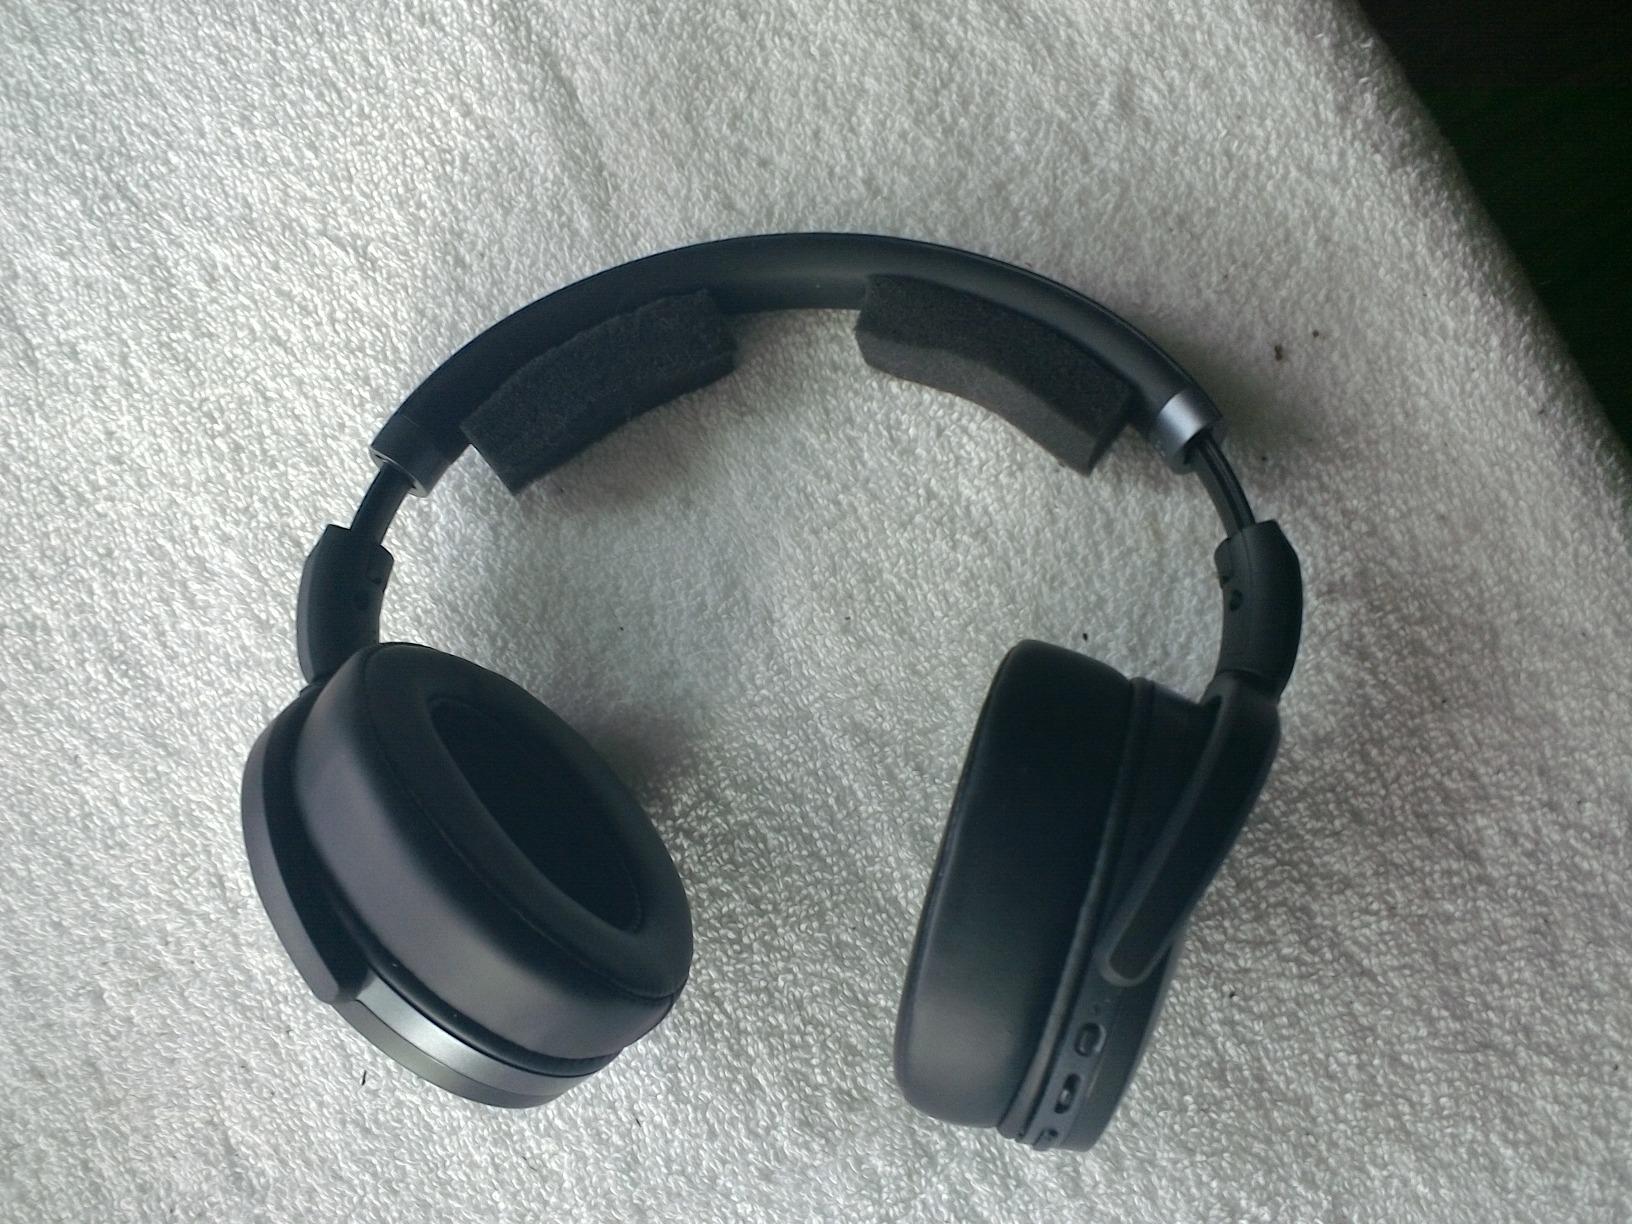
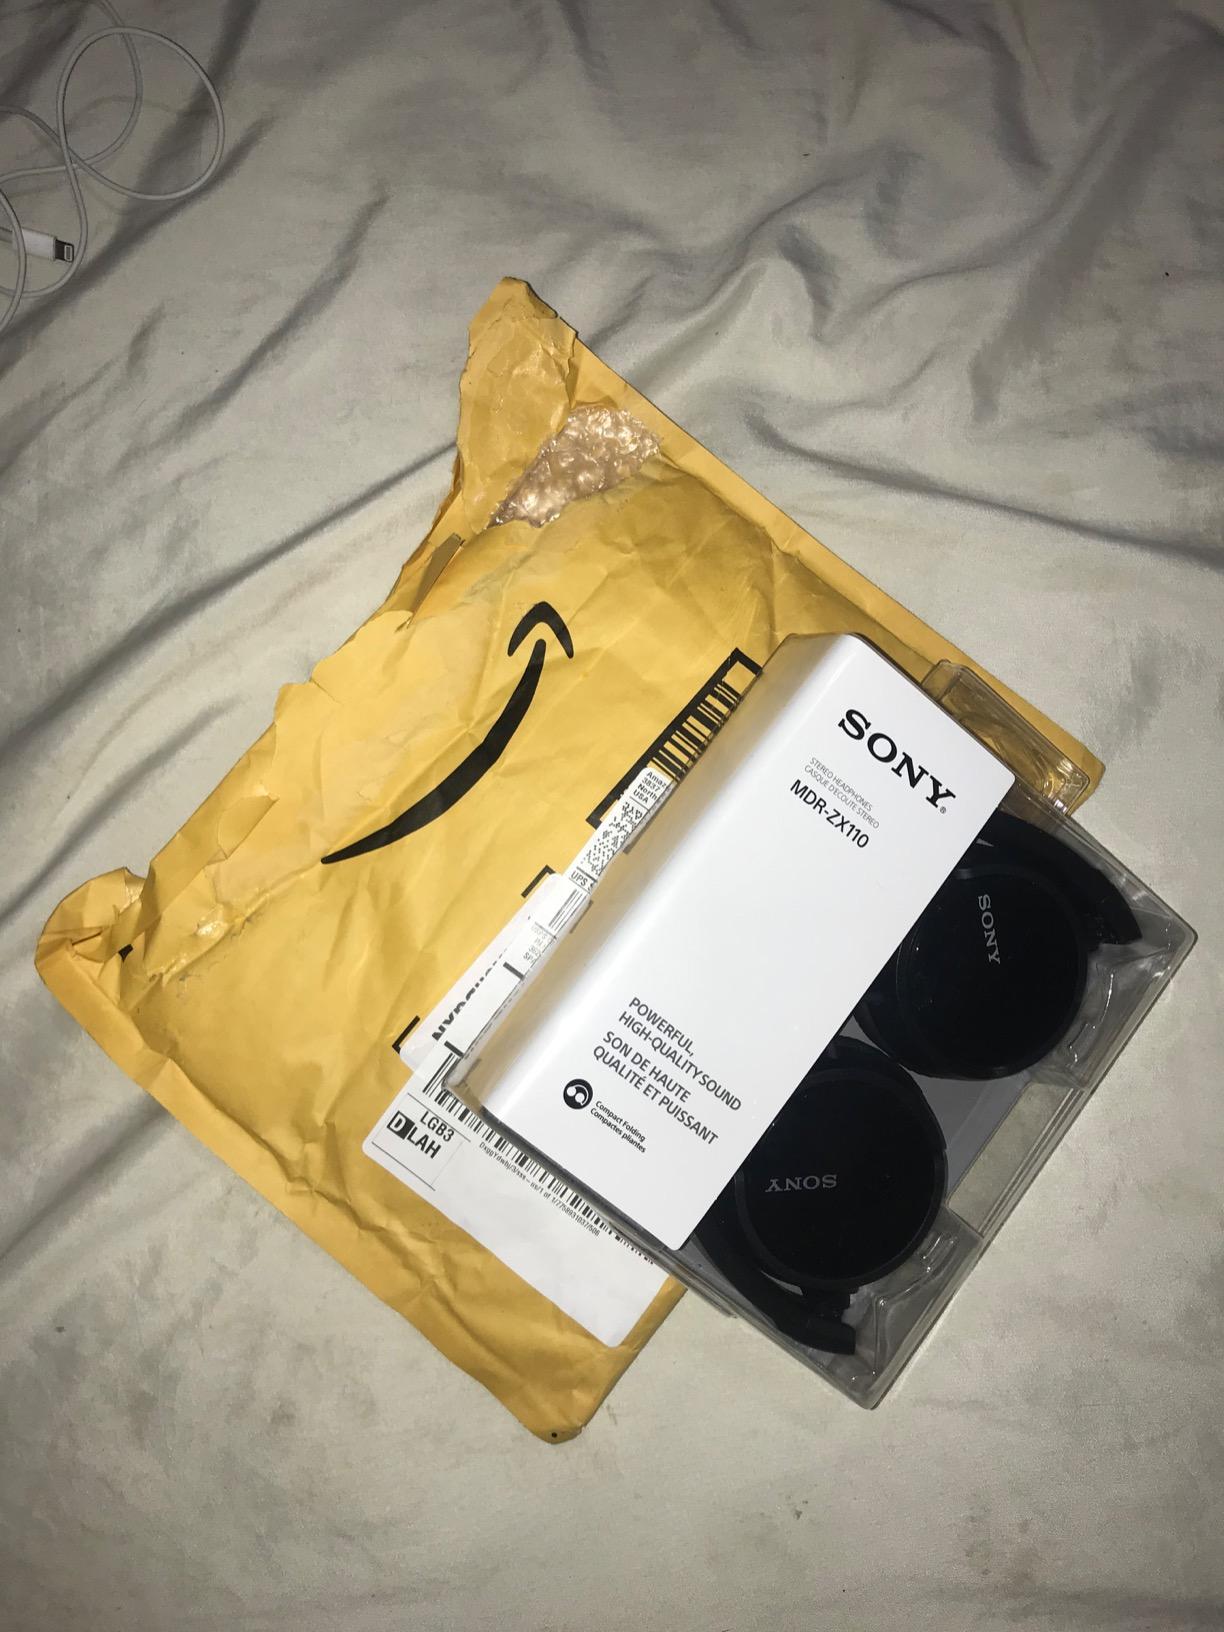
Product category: headphones
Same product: no